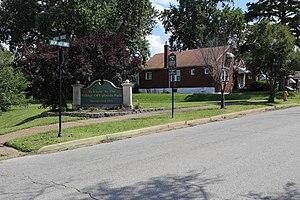
Uplands Park est un village situé en banlieue de Saint-Louis dans le comté de Saint-Louis, dans le Missouri, aux États-Unis. Il est incorporé en 1941.